Ken De Fauw

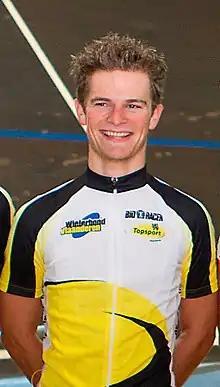
De Fauw in 2012

Ken De Fauw (born 19 September 1991) is a Belgian cyclist active both in track and road cycling. He is the son of former national track cycling coach Marc De Fauw and the cousin of former cyclist Dimitri De Fauw.